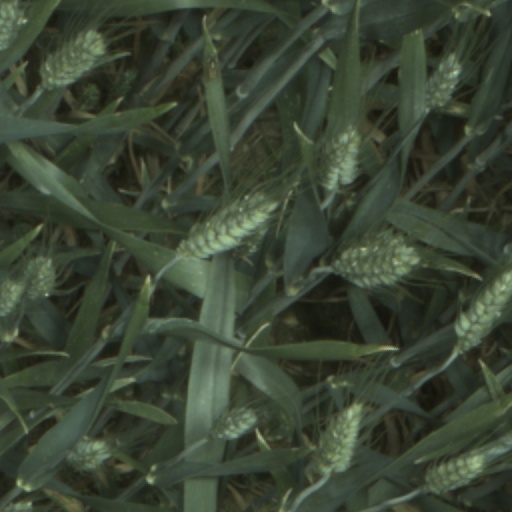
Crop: wheat